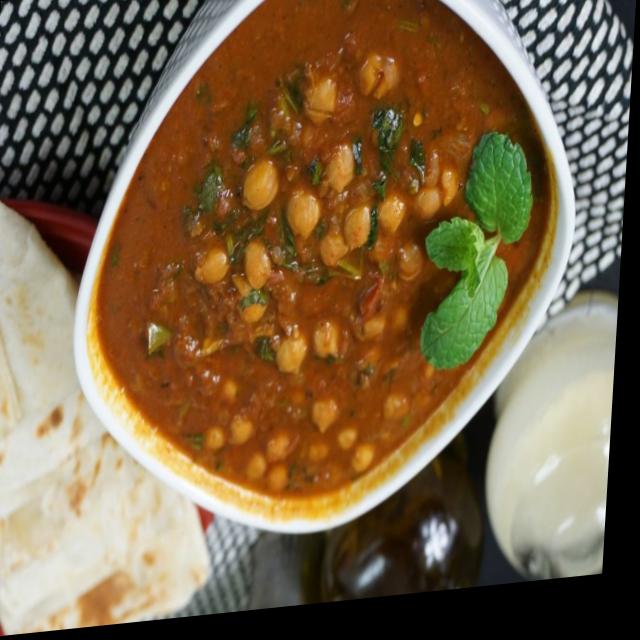
Dish: chole